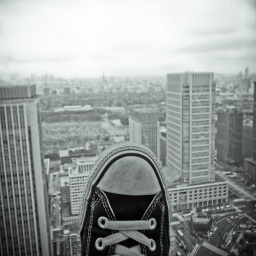
From a cafe on the 39 Floor of my office building in Tokyo. RICOH GR DIGITAL II